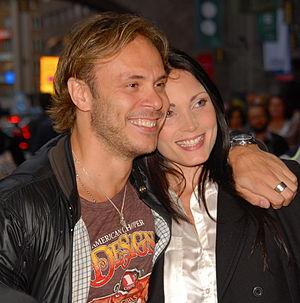
Björn Mikael Bengtsson, né le 17 octobre 1973 à Malmö, ayant grandi à Skurup, est un acteur suédois.